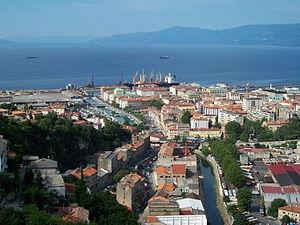
En Croatie, une ville ayant un statut particulier. Elle constitue donc une division administrative de second niveau en dessous des comitats.